Test Tube Babies (film)

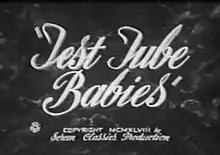
Title card

Test Tube Babies, also known as Blessed Are They (American reissue title), Sins of Love (American reissue title) and The Pill (America reissue title, recut version), is a 1948 American independent exploitation film directed by W. Merle Connell and produced by George Weiss. It is a narrative about artificial insemination with scenes of nudity and sexual promiscuity included. One scene shows the male lead character's sperm viewed through a microscope.